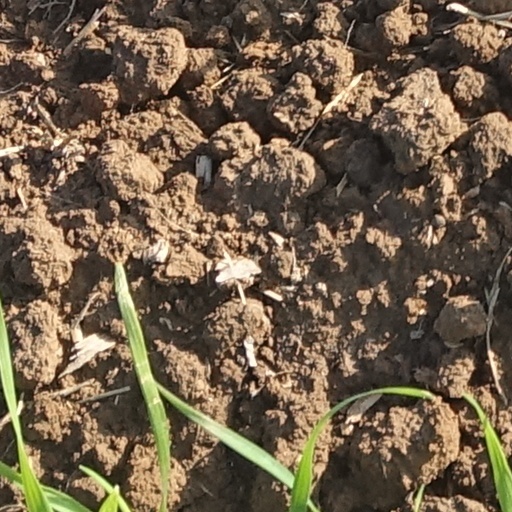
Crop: wheat